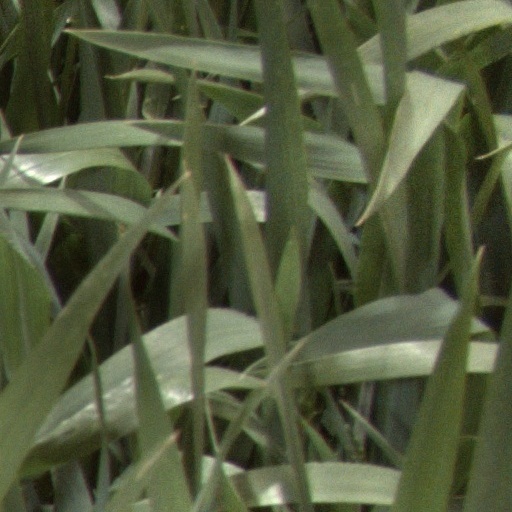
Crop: wheat